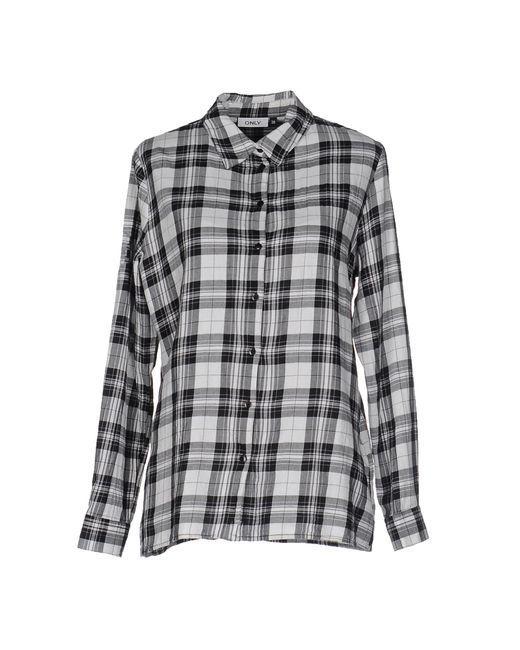
streifenmuster bunte Herren- und Damenhemden